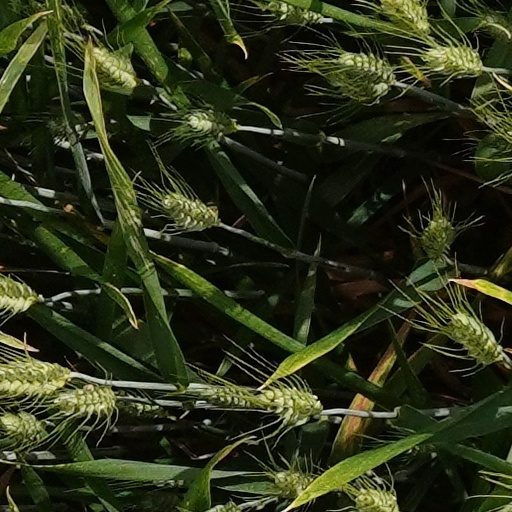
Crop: wheat